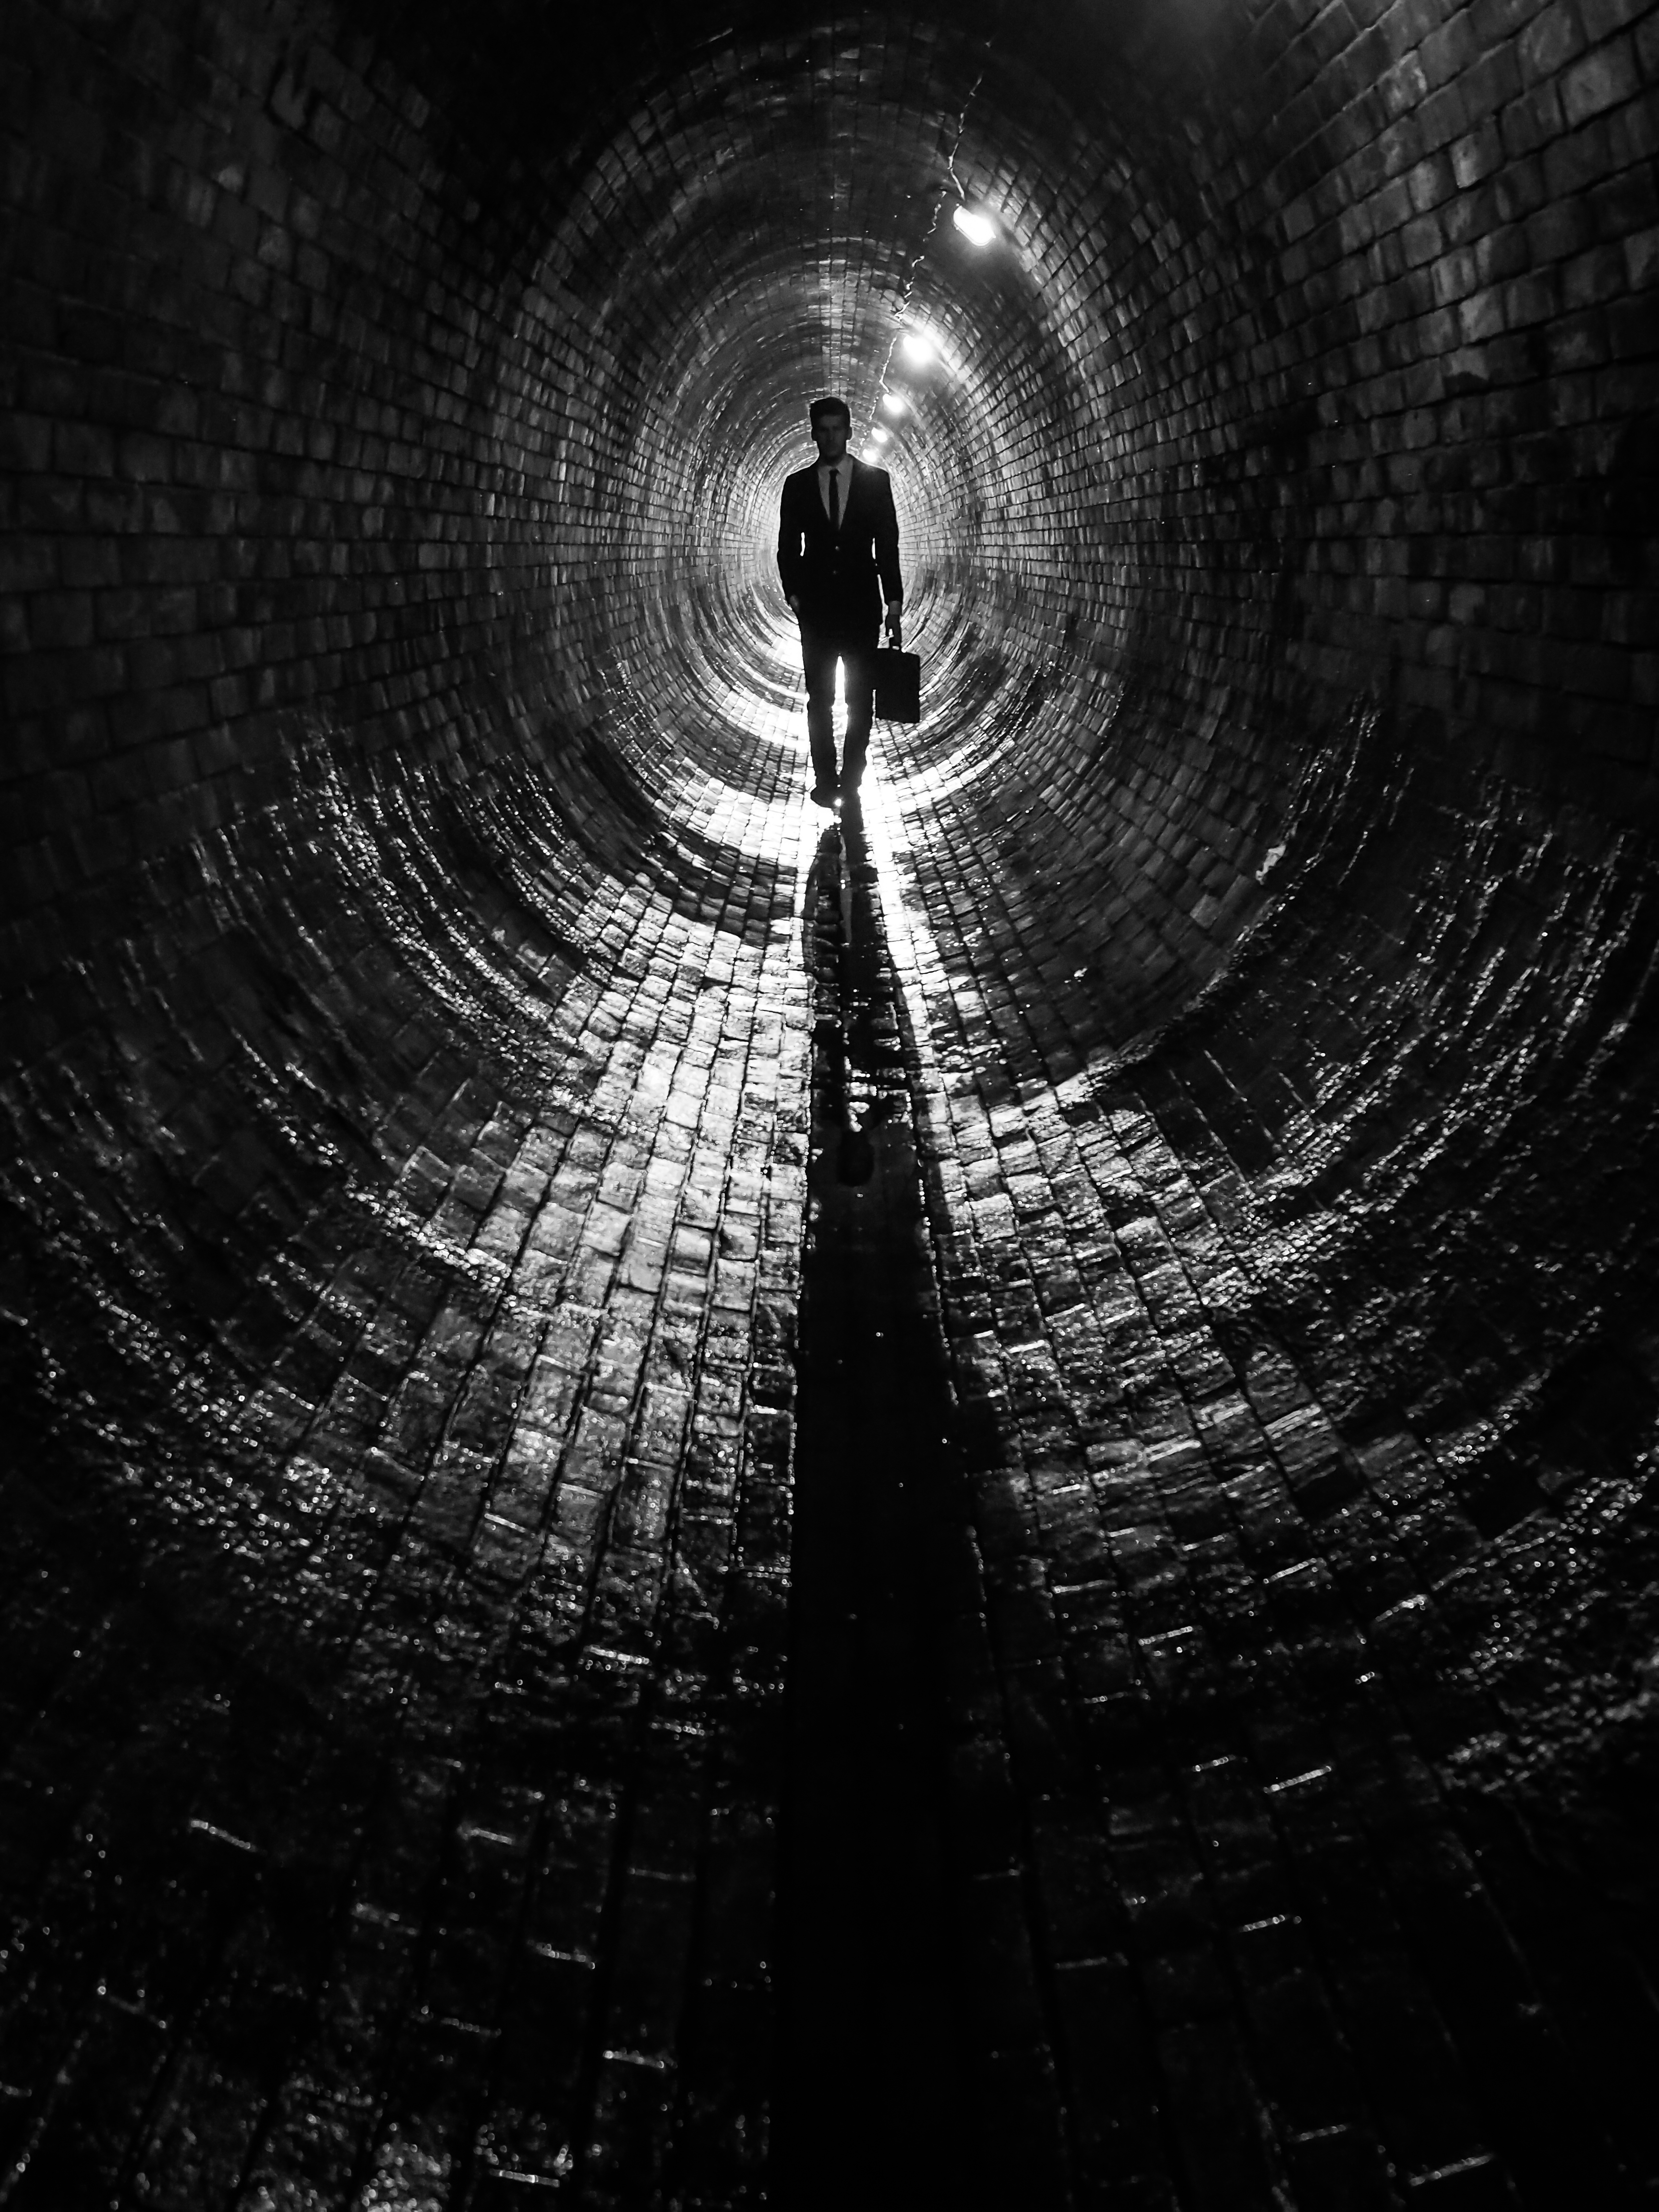
light, black and white, white, street, night, photography, tunnel, line, reflection, darkness, black, monochrome, circle, streetphotography, flickr, thomas, james, infrastructure, symmetry, olympus, omd, fuji, leica, bond, monochrom, leuthard, em5ii, hcb, thomasleuthard, 007, omdactionfactory, monochrome photography